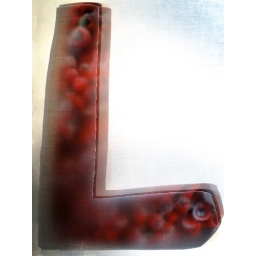
Letter cut from wrapping paper, photographed through a window blind using natural light and manipulated in Photoshop